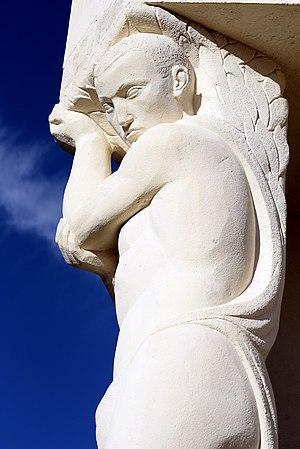
Atlante de Raoul Josset
Raoul Jean Josset, né le 9 décembre 1892 à Fours et mort le 29 juin 1957 à Dallas, est un sculpteur français.